Brügger & Thomet APR

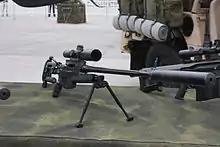
APR338 suppressed in Fidae 2016

As a manufacturer of firearm sound suppressors, Brügger & Thomet also offers quick-detachable suppressors for the APR series. The APR308 GRS suppressor reduces the acoustical report of the weapon by 36 dB(A) and also reduces the optical muzzle signature.